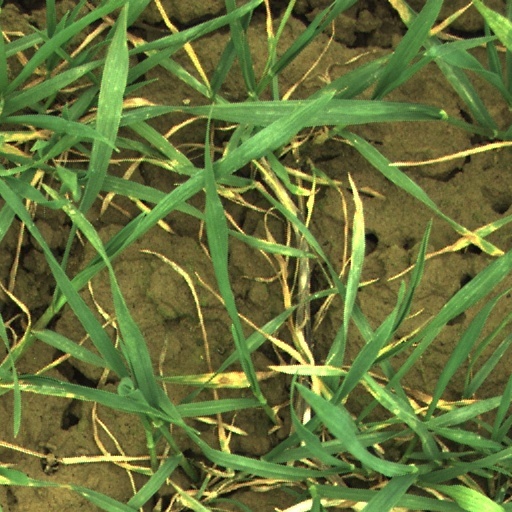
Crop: wheat